Dick Poillon

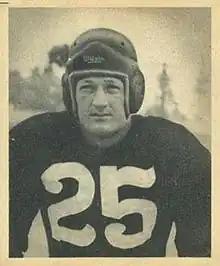
Poillon on a 1948 Bowman football card

Richard Charles Poillon (August 13, 1920 – November 14, 1994) was an American football halfback in the National Football League (NFL) for the Washington Redskins. He scored a career 247 points and was the Redskins' leading scorer for three years.